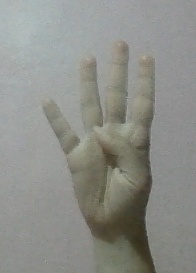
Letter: kaaf